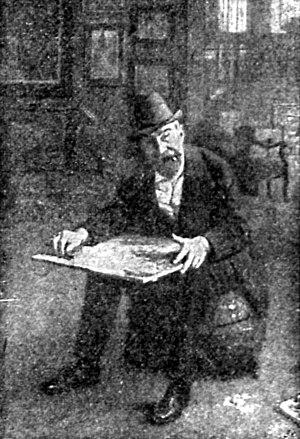
Gotthardt Kuehl, né le 28 novembre 1850 à Lübeck et mort le 9 janvier 1915 à Dresde, est un peintre impressionniste allemand.